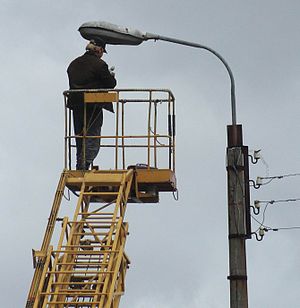
Elektriker
En elektriker er en faglært person, som arbejder på elektriske installationer i bygninger og på automatiske anlæg og systemer. En elektriker kan også være ansat til at samle/reparere el-apparatur eller vedligeholde infrastrukturen. Derudover kan en elektriker specialisere sig inden for områder som offshore, transportmidler, styring, alarmsystemer, kommunikation, netværk mm. Der er særlige lovkrav til en elektrikers arbejde.